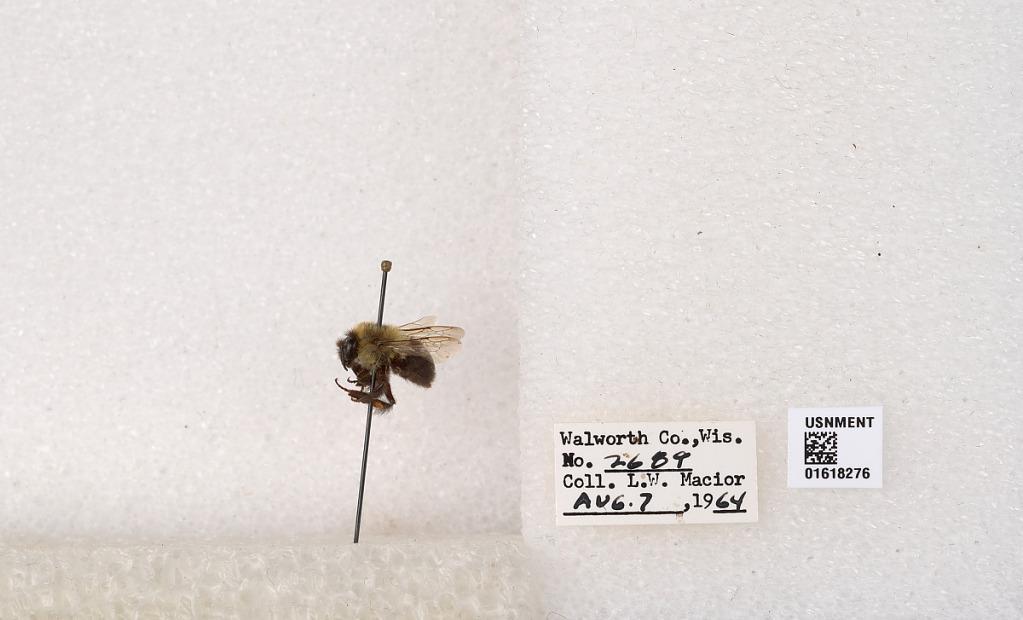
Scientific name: Bombus impatiens Cresson
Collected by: L. Macior
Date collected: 1964-8-7
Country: United States
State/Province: Wisconsin
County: Walworth
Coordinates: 42.6685, -88.5419